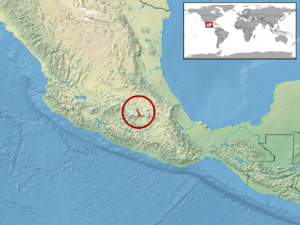
Crotalus transversus est une espèce de serpents de la famille des Viperidae.